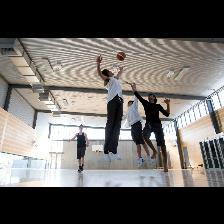
Label: Human